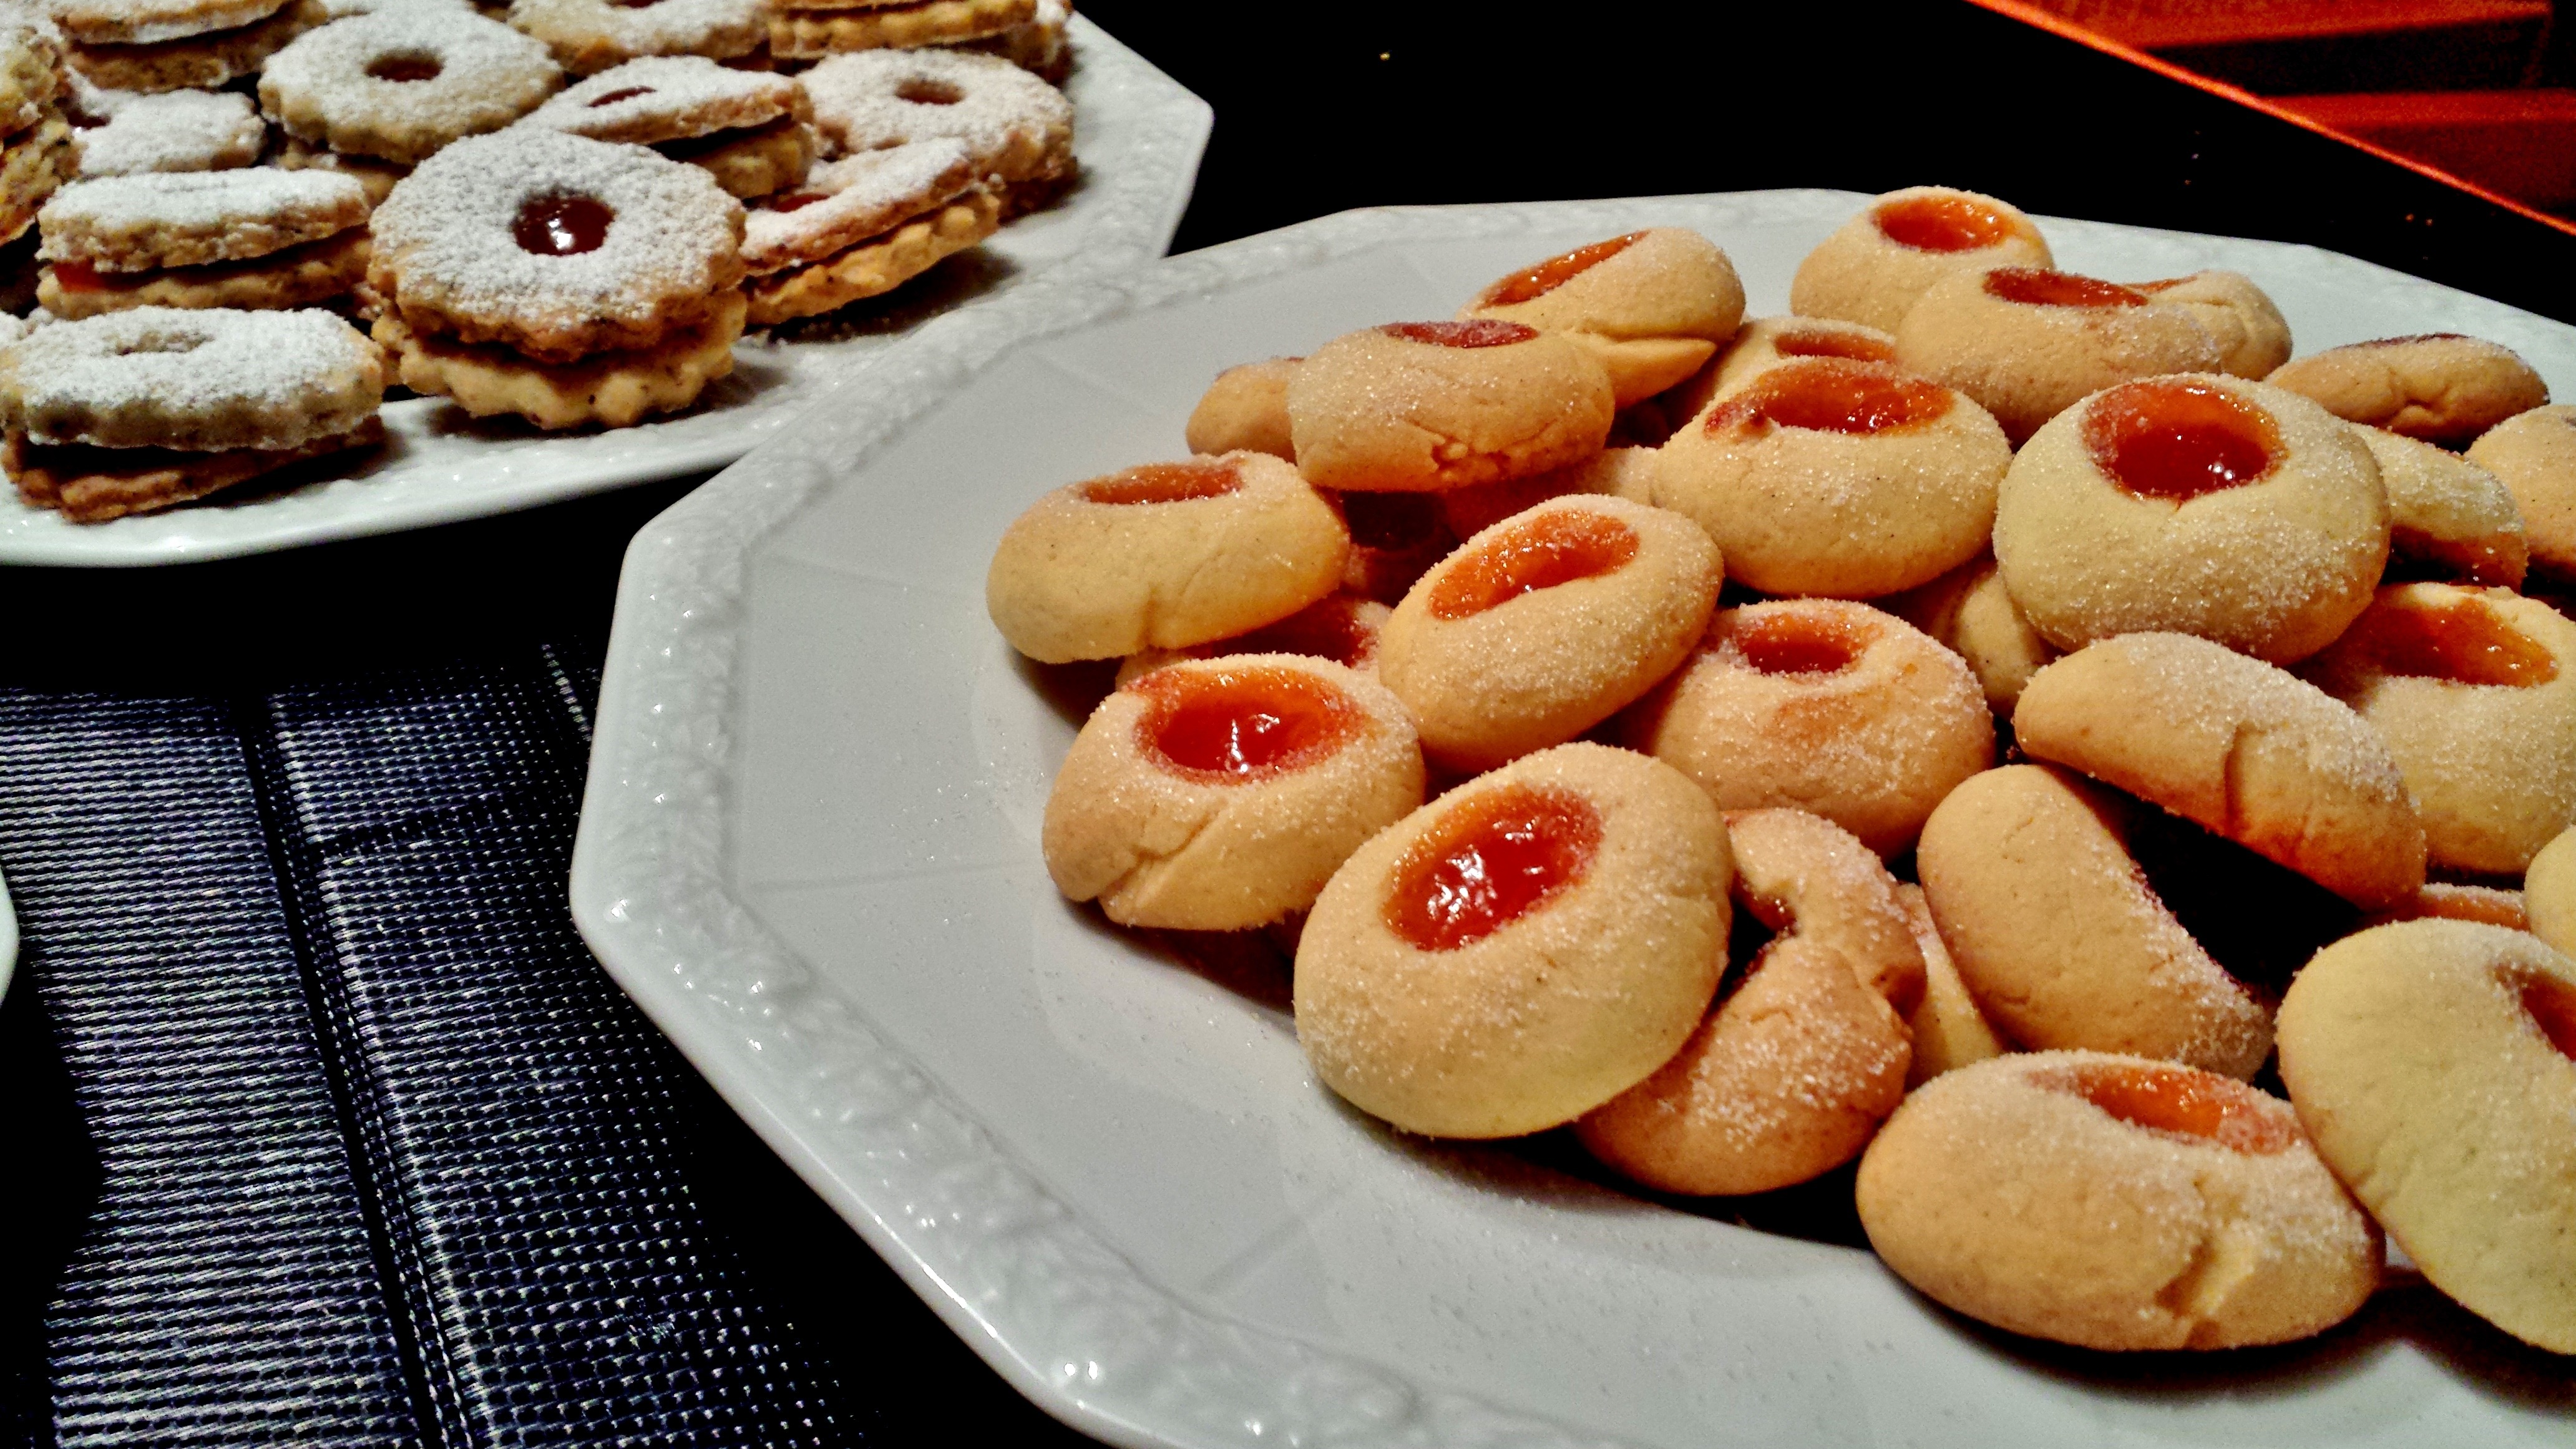
dish, meal, food, breakfast, baking, cookie, dessert, cuisine, egg, butter, bake, christmas cookies, pastries, sugar, baked goods, snack food, cookies and crackers, jam pastries